Alba August

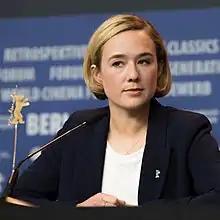
August at the 68th Berlin Film Festival in February 2018

Alba Adèle August (born 6 June 1993) is a Danish-Swedish actress and singer. The daughter of Danish director Bille August and Swedish actress-director Pernilla August, she is known for playing a young Astrid Lindgren in the 2018 film "Becoming Astrid" (2018). She also starred in the post-apocalyptic Netflix series The Rain (2018–2020) and The Nanny in "" (2021–2025).